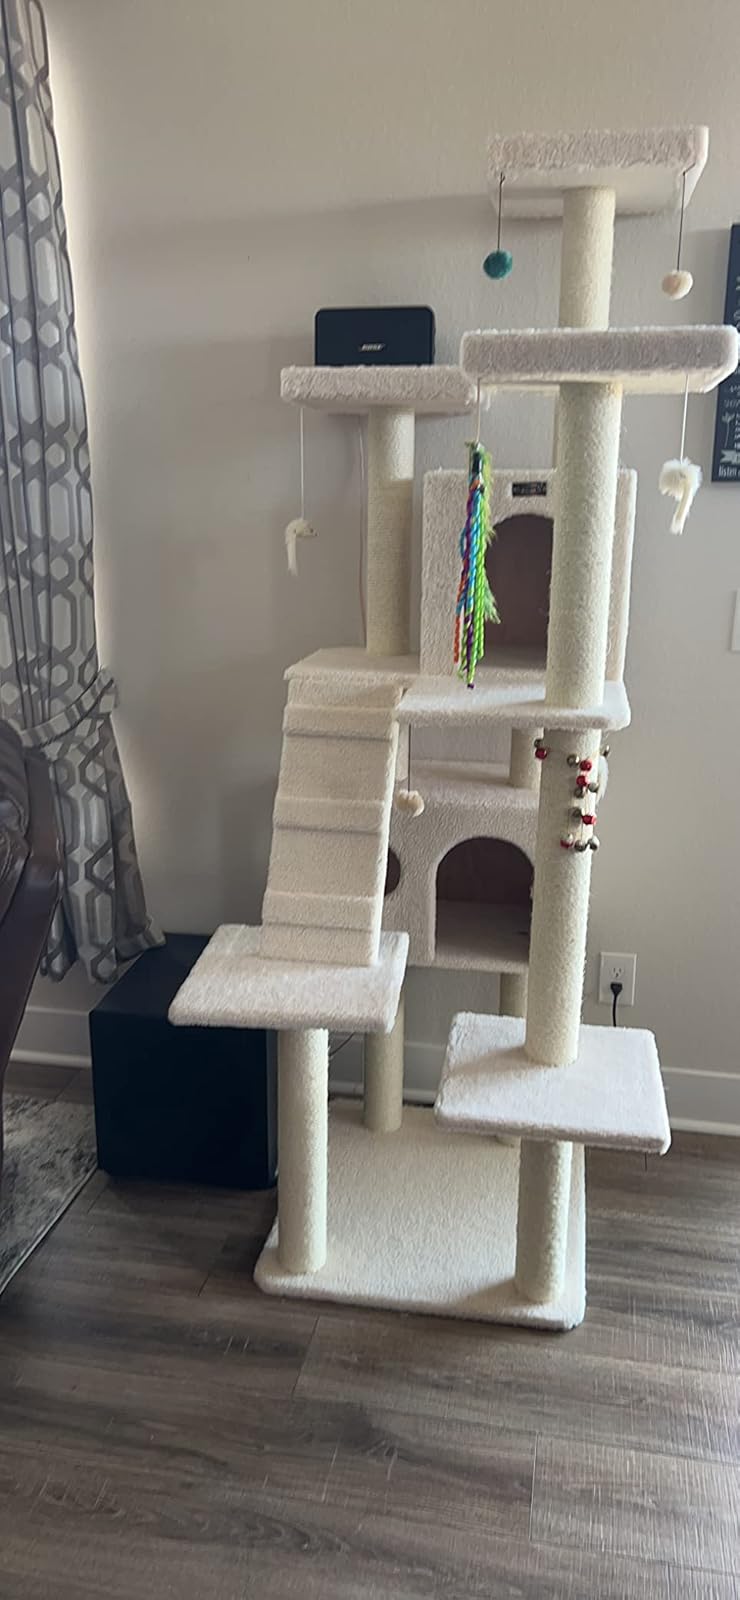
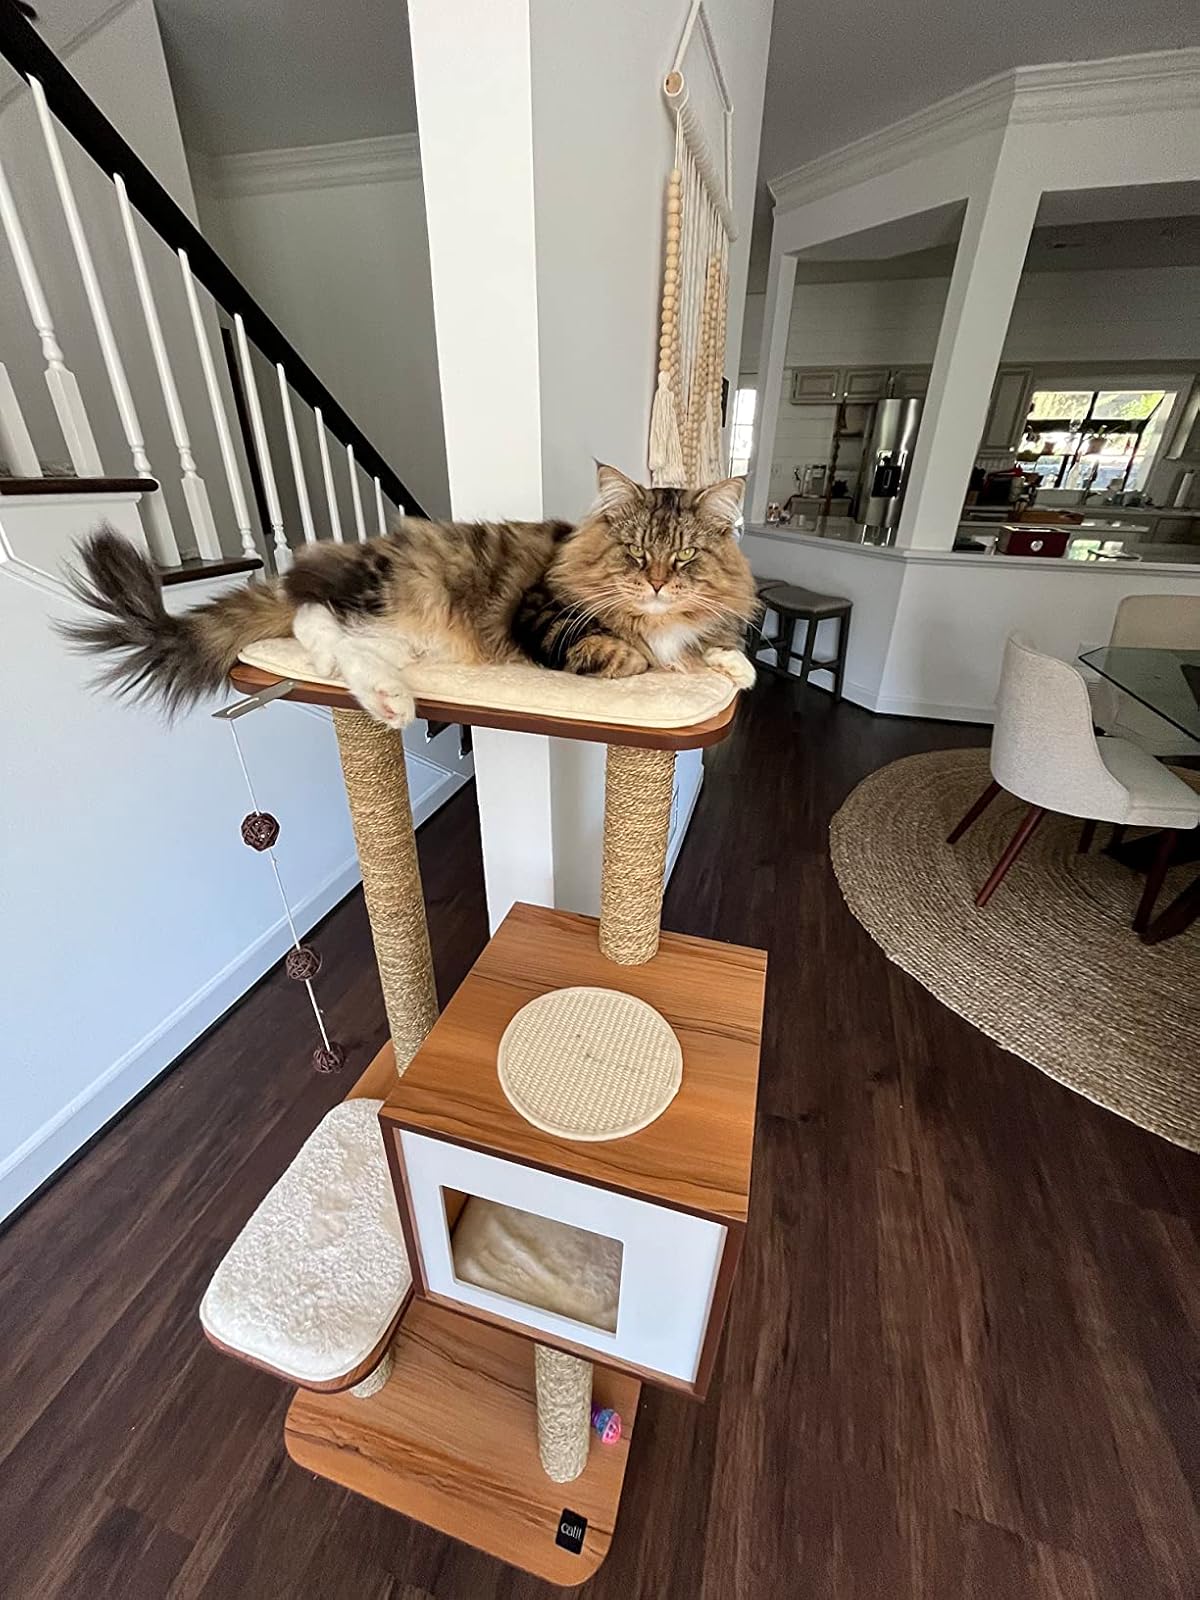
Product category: items_cat tree
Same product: no